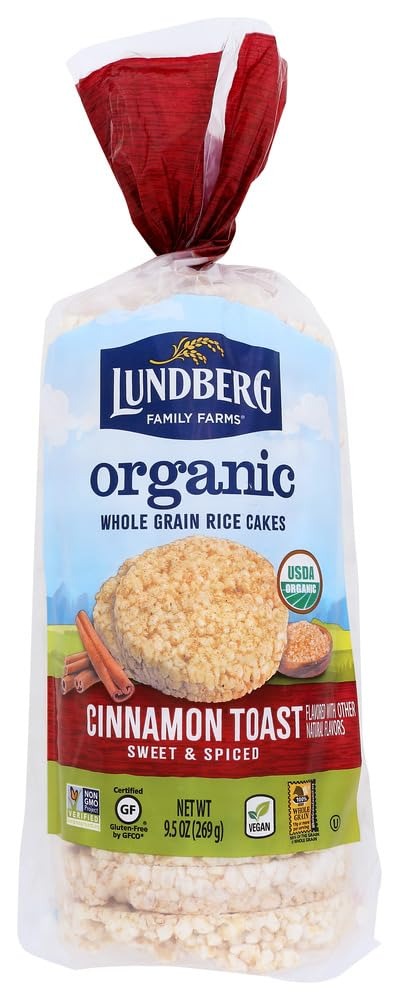
Item Name: Lundberg, Organic Rice Cakes, Cinnamon Toast, 9.5 oz(Pack of 3)
Value: 3.0
Unit: Count

Price: 29.7